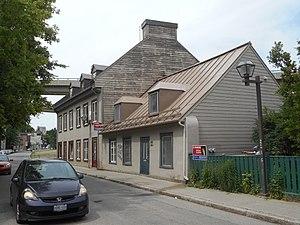
À gauche
Saint-Roch est un des 35 quartiers de la ville de Québec et un des neuf qui sont situés dans l'arrondissement de La Cité–Limoilou.